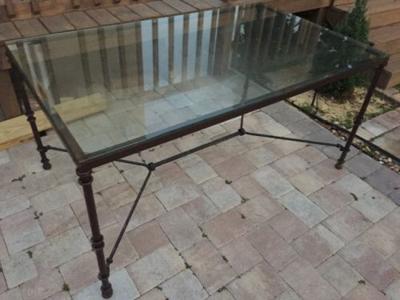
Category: table